Newcastle upon Tyne

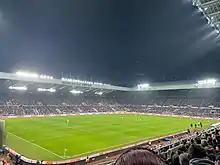
St James' Park during a match between Newcastle United and Manchester United

Newcastle is the home of Kitchenware Records (c. 1982), previously home to acclaimed bands such as Prefab Sprout, Martin Stephenson and the Daintees and The Fatima Mansions. The members of Lighthouse Family met at Newcastle University; the music video for their hit single "High" features the city's Tyne Bridge.